The Spoils of War (symposium)

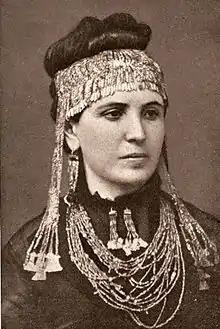
Heinrich Schliemann's wife, Sophia, wearing gold jewelry from Treasure A, Troy, ca. 1873.

A group of the so-called "Monuments Men" (which in fact included several women) detailed their firsthand accounts of the work of the art-specialist officers of the Western Allies. Members of the Monuments, Fine Arts, and Archives Section of the Office of Military Government, United States, recounted the discovery of looted art and bullion stashed in German mines, bunkers, castles, and churches, along with the redistribution and repatriation of these finds through the Munich and Wiesbaden Collecting Points. Of the veteran officers speaking the New York conference—James S. Plaut (d. 1996), Walter I. Farmer (d. 1997), Edith A. Standen (d. 1998), Craig Hugh Smyth (d. 2006), S. Lane Faison (d. 2006), and Bernard Taper (d. 2016)—none survives today.